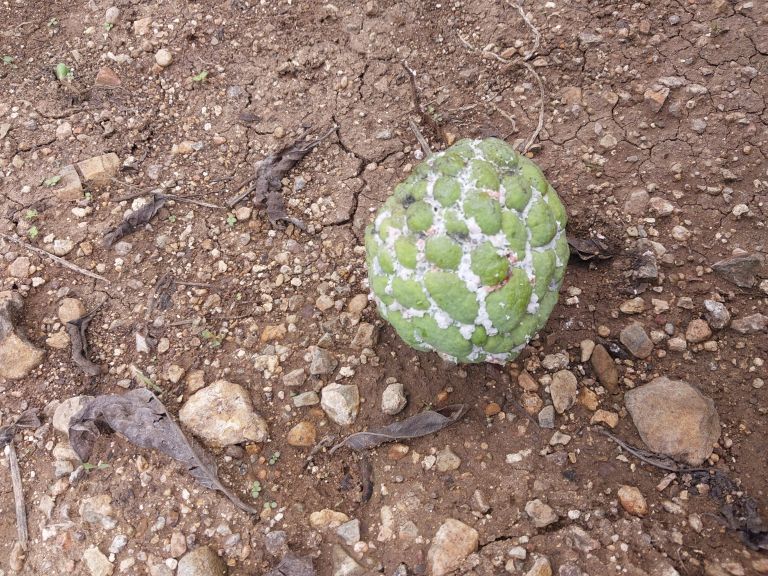
Disease label: Mealy Bug